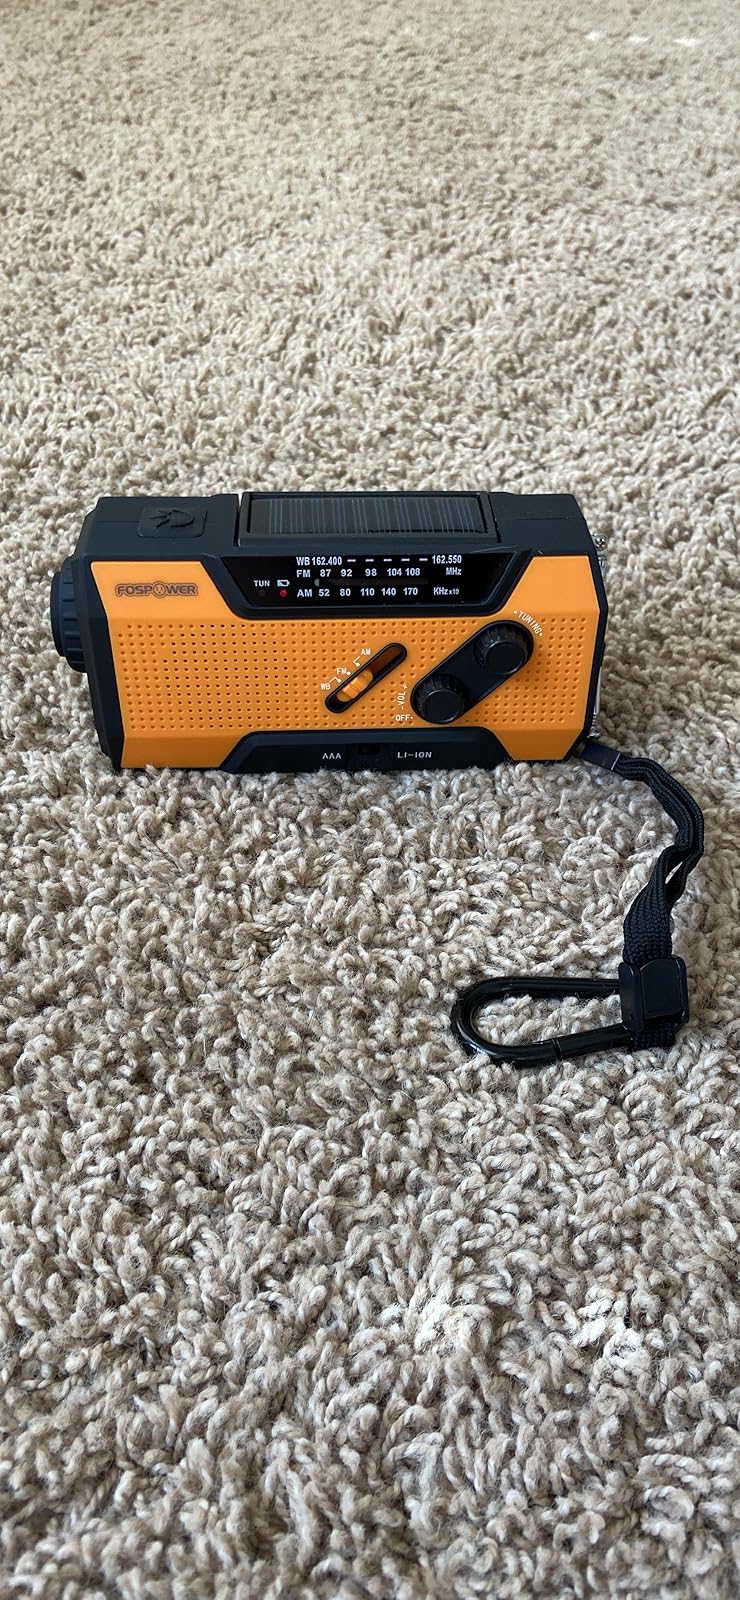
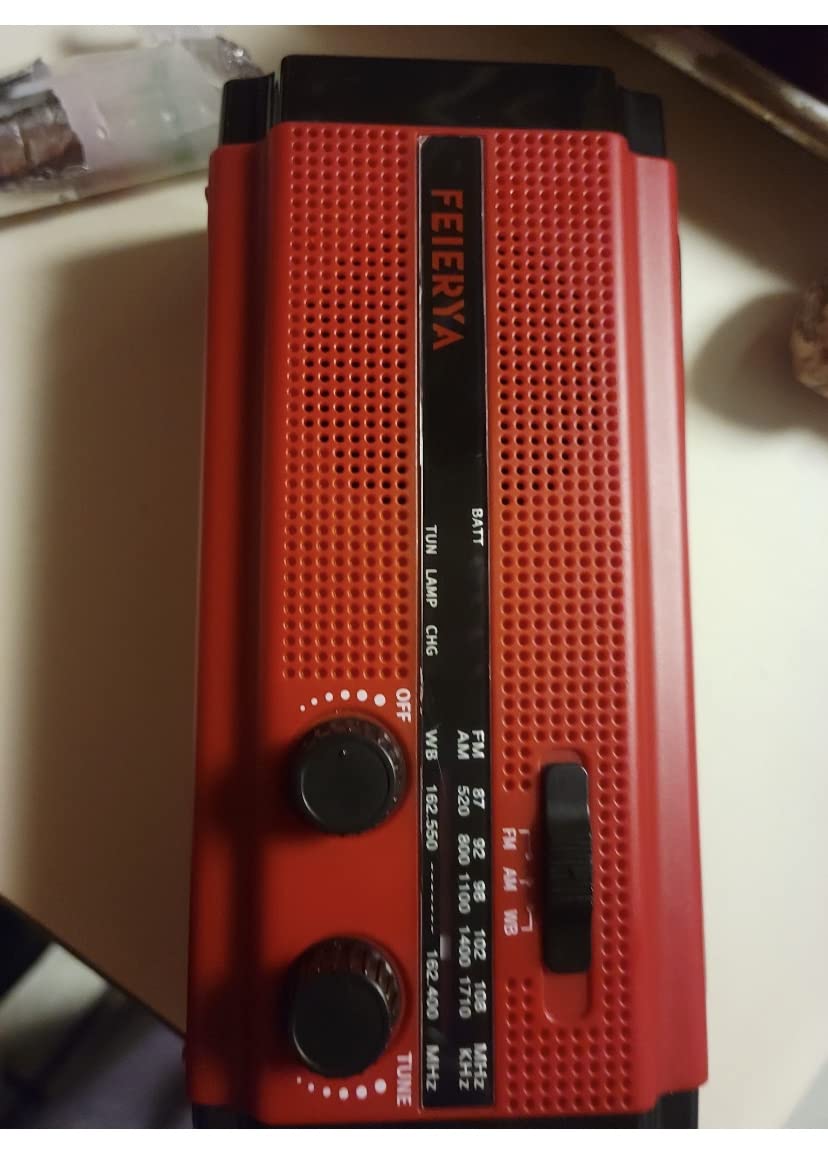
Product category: radio
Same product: no